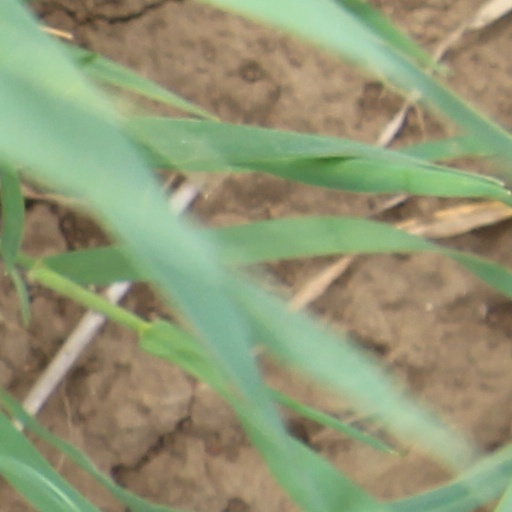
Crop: wheat